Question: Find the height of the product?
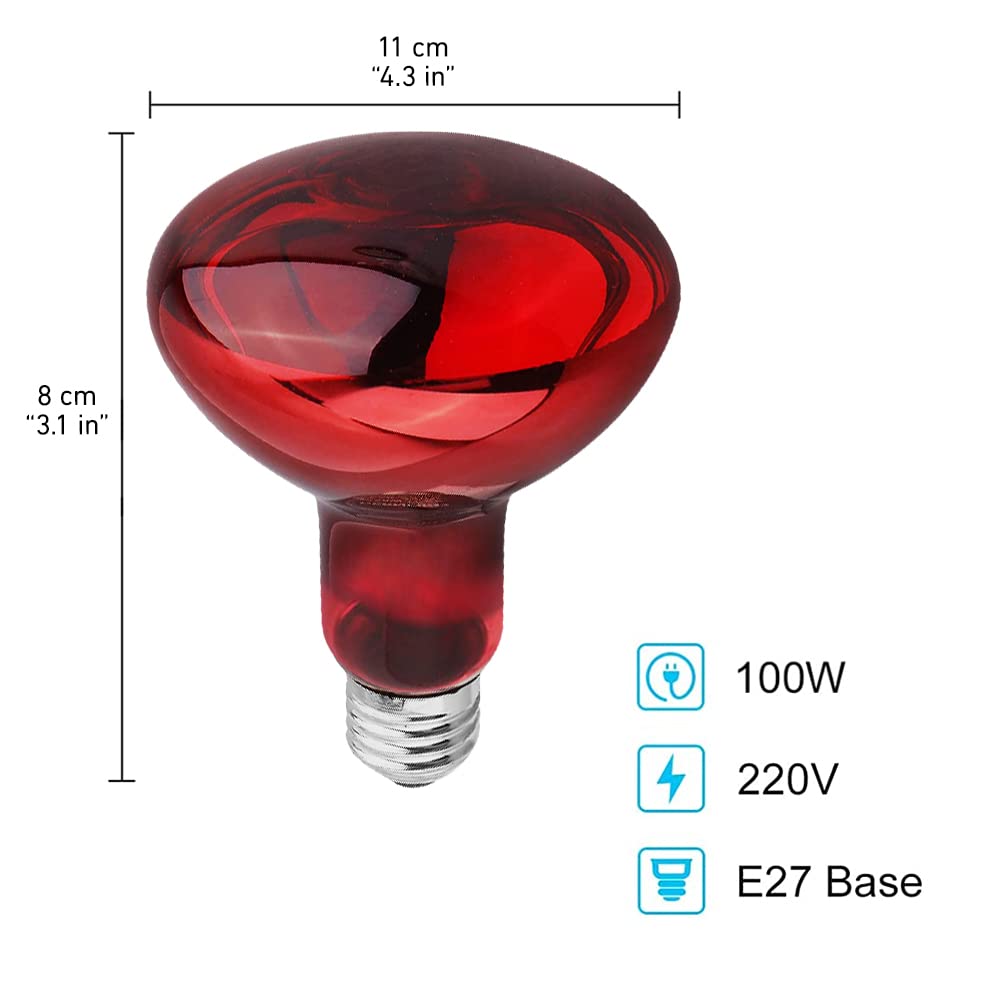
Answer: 8.0 centimetre